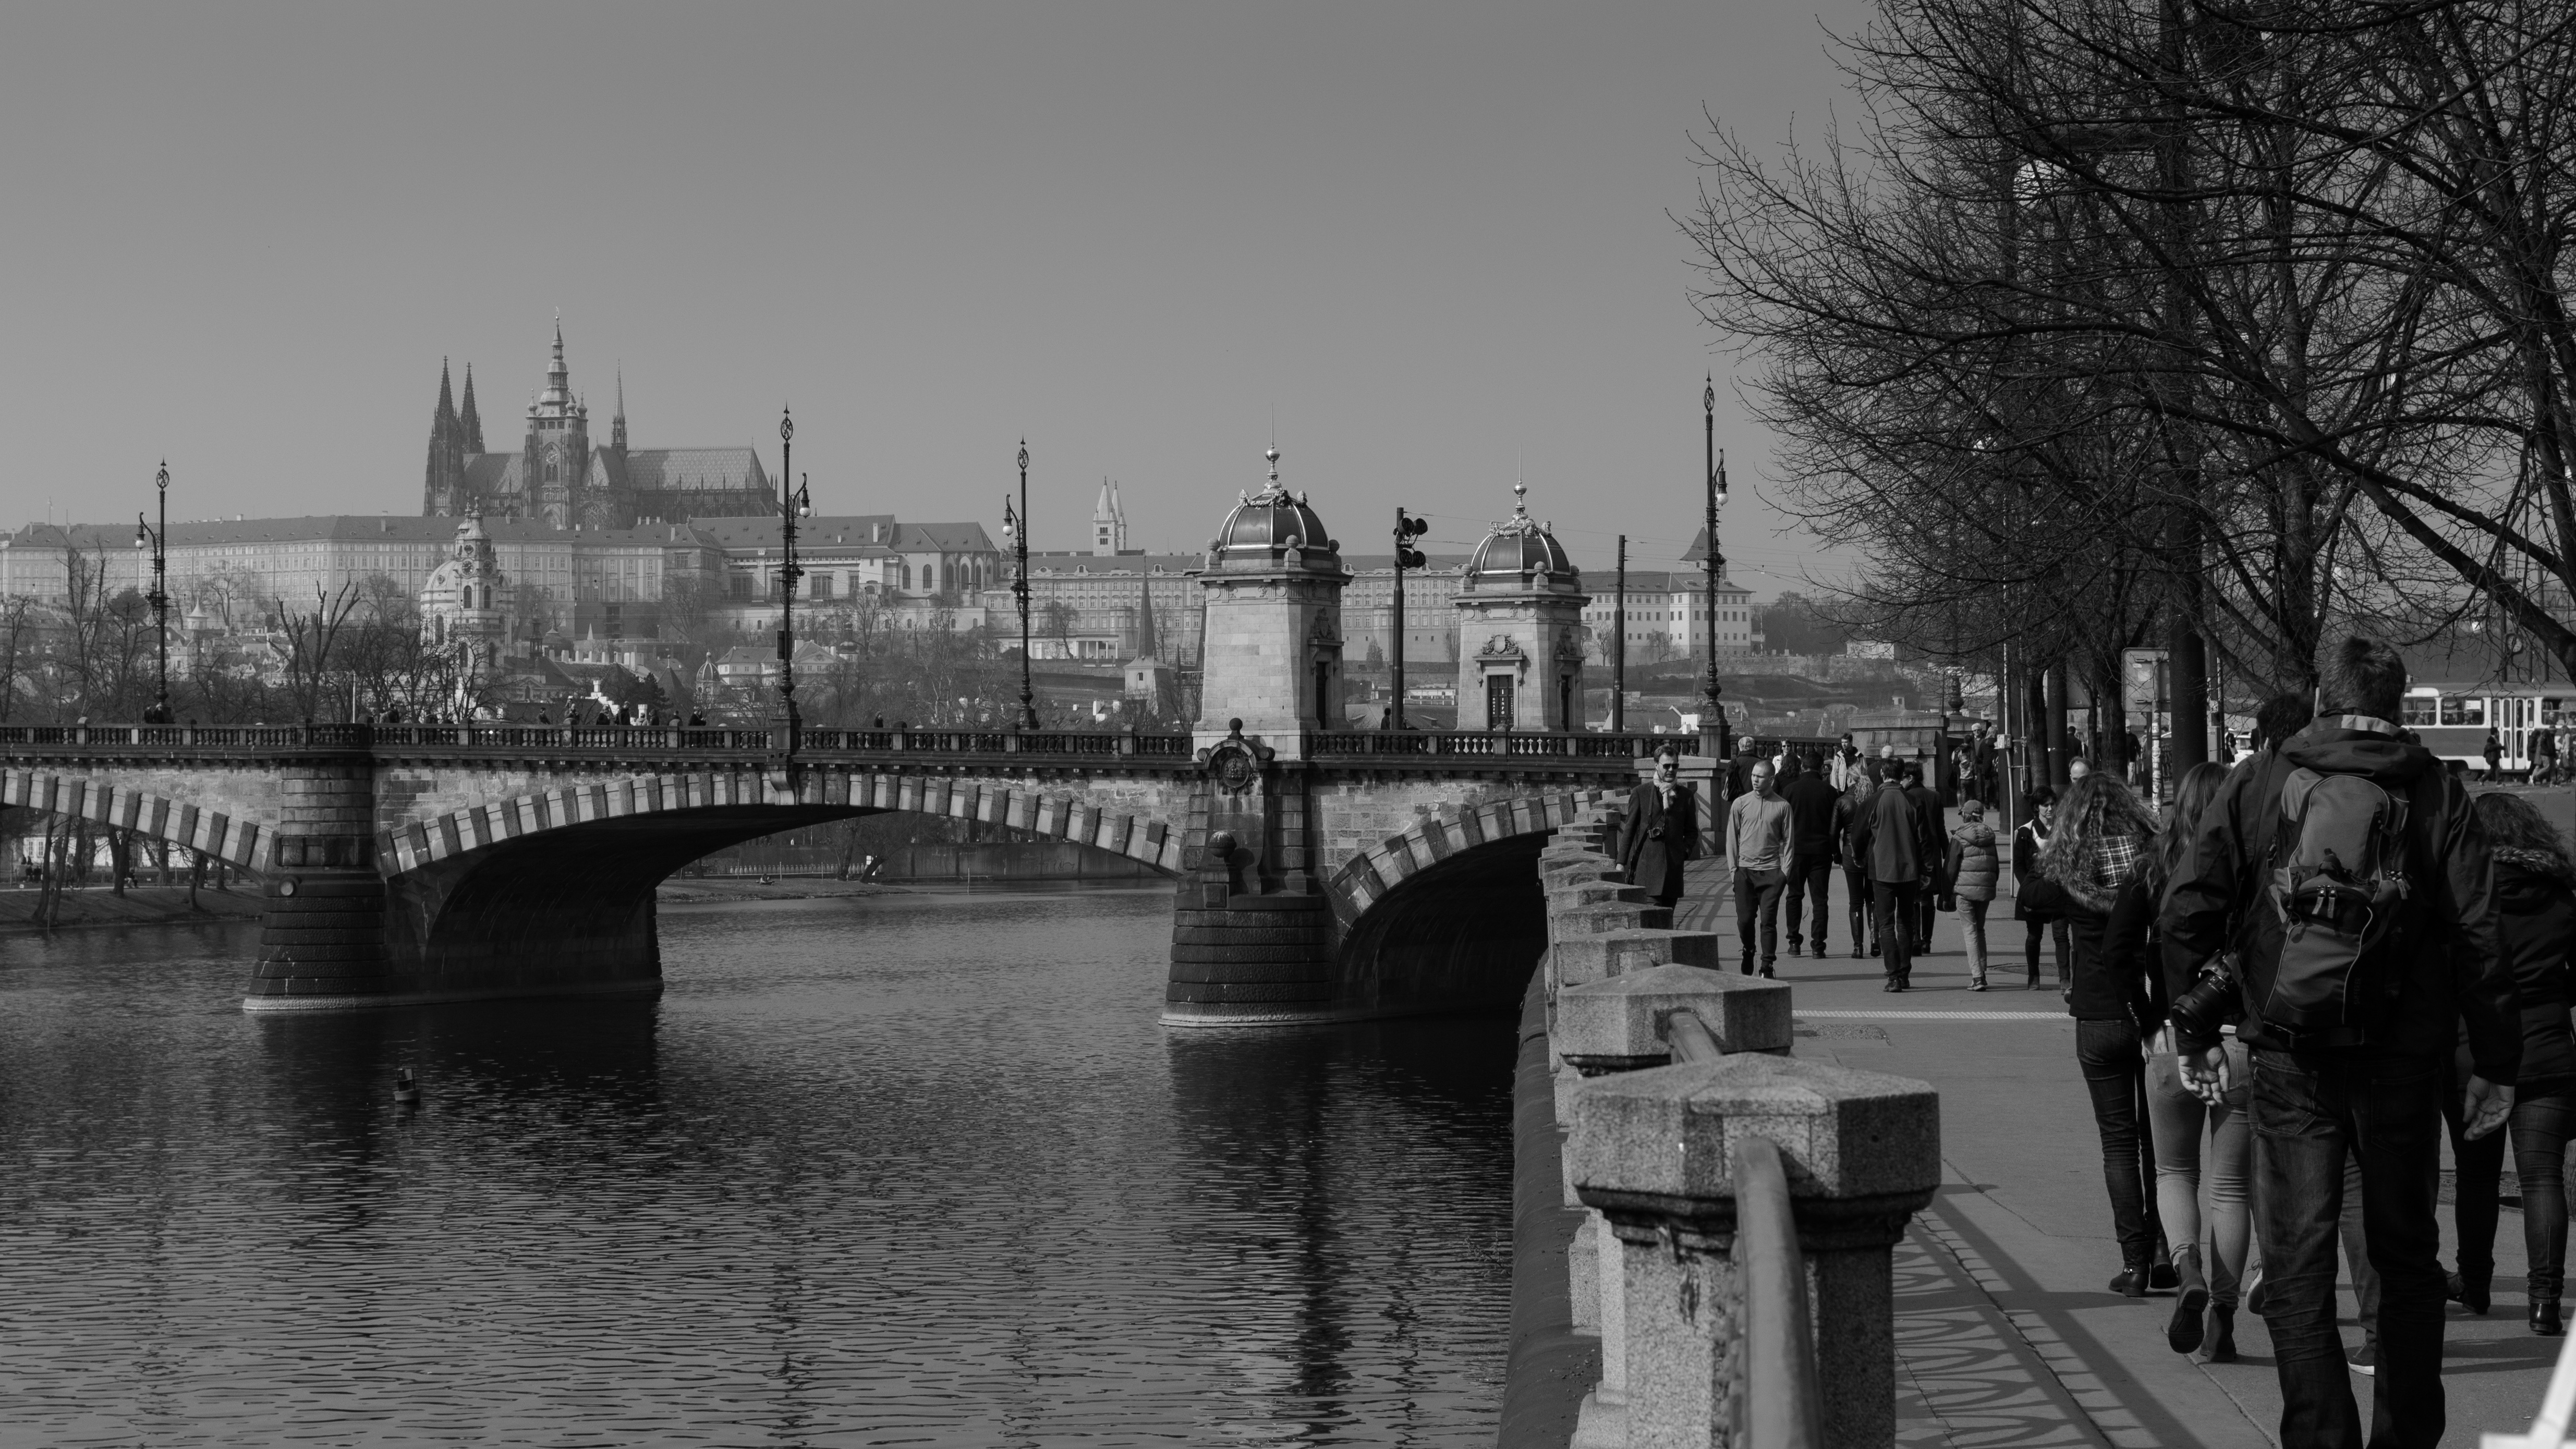
pedestrian, person, black and white, bridge, city, canal, cityscape, tourist, human, prague, monochrome, tourism, movement, waterway, stroll, places of interest, czech republic, go, city tour, urban area, sight seeing, passers by, monochrome photography, nonbuilding structure